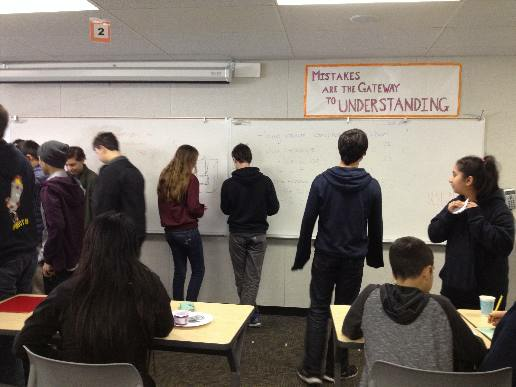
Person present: Yes